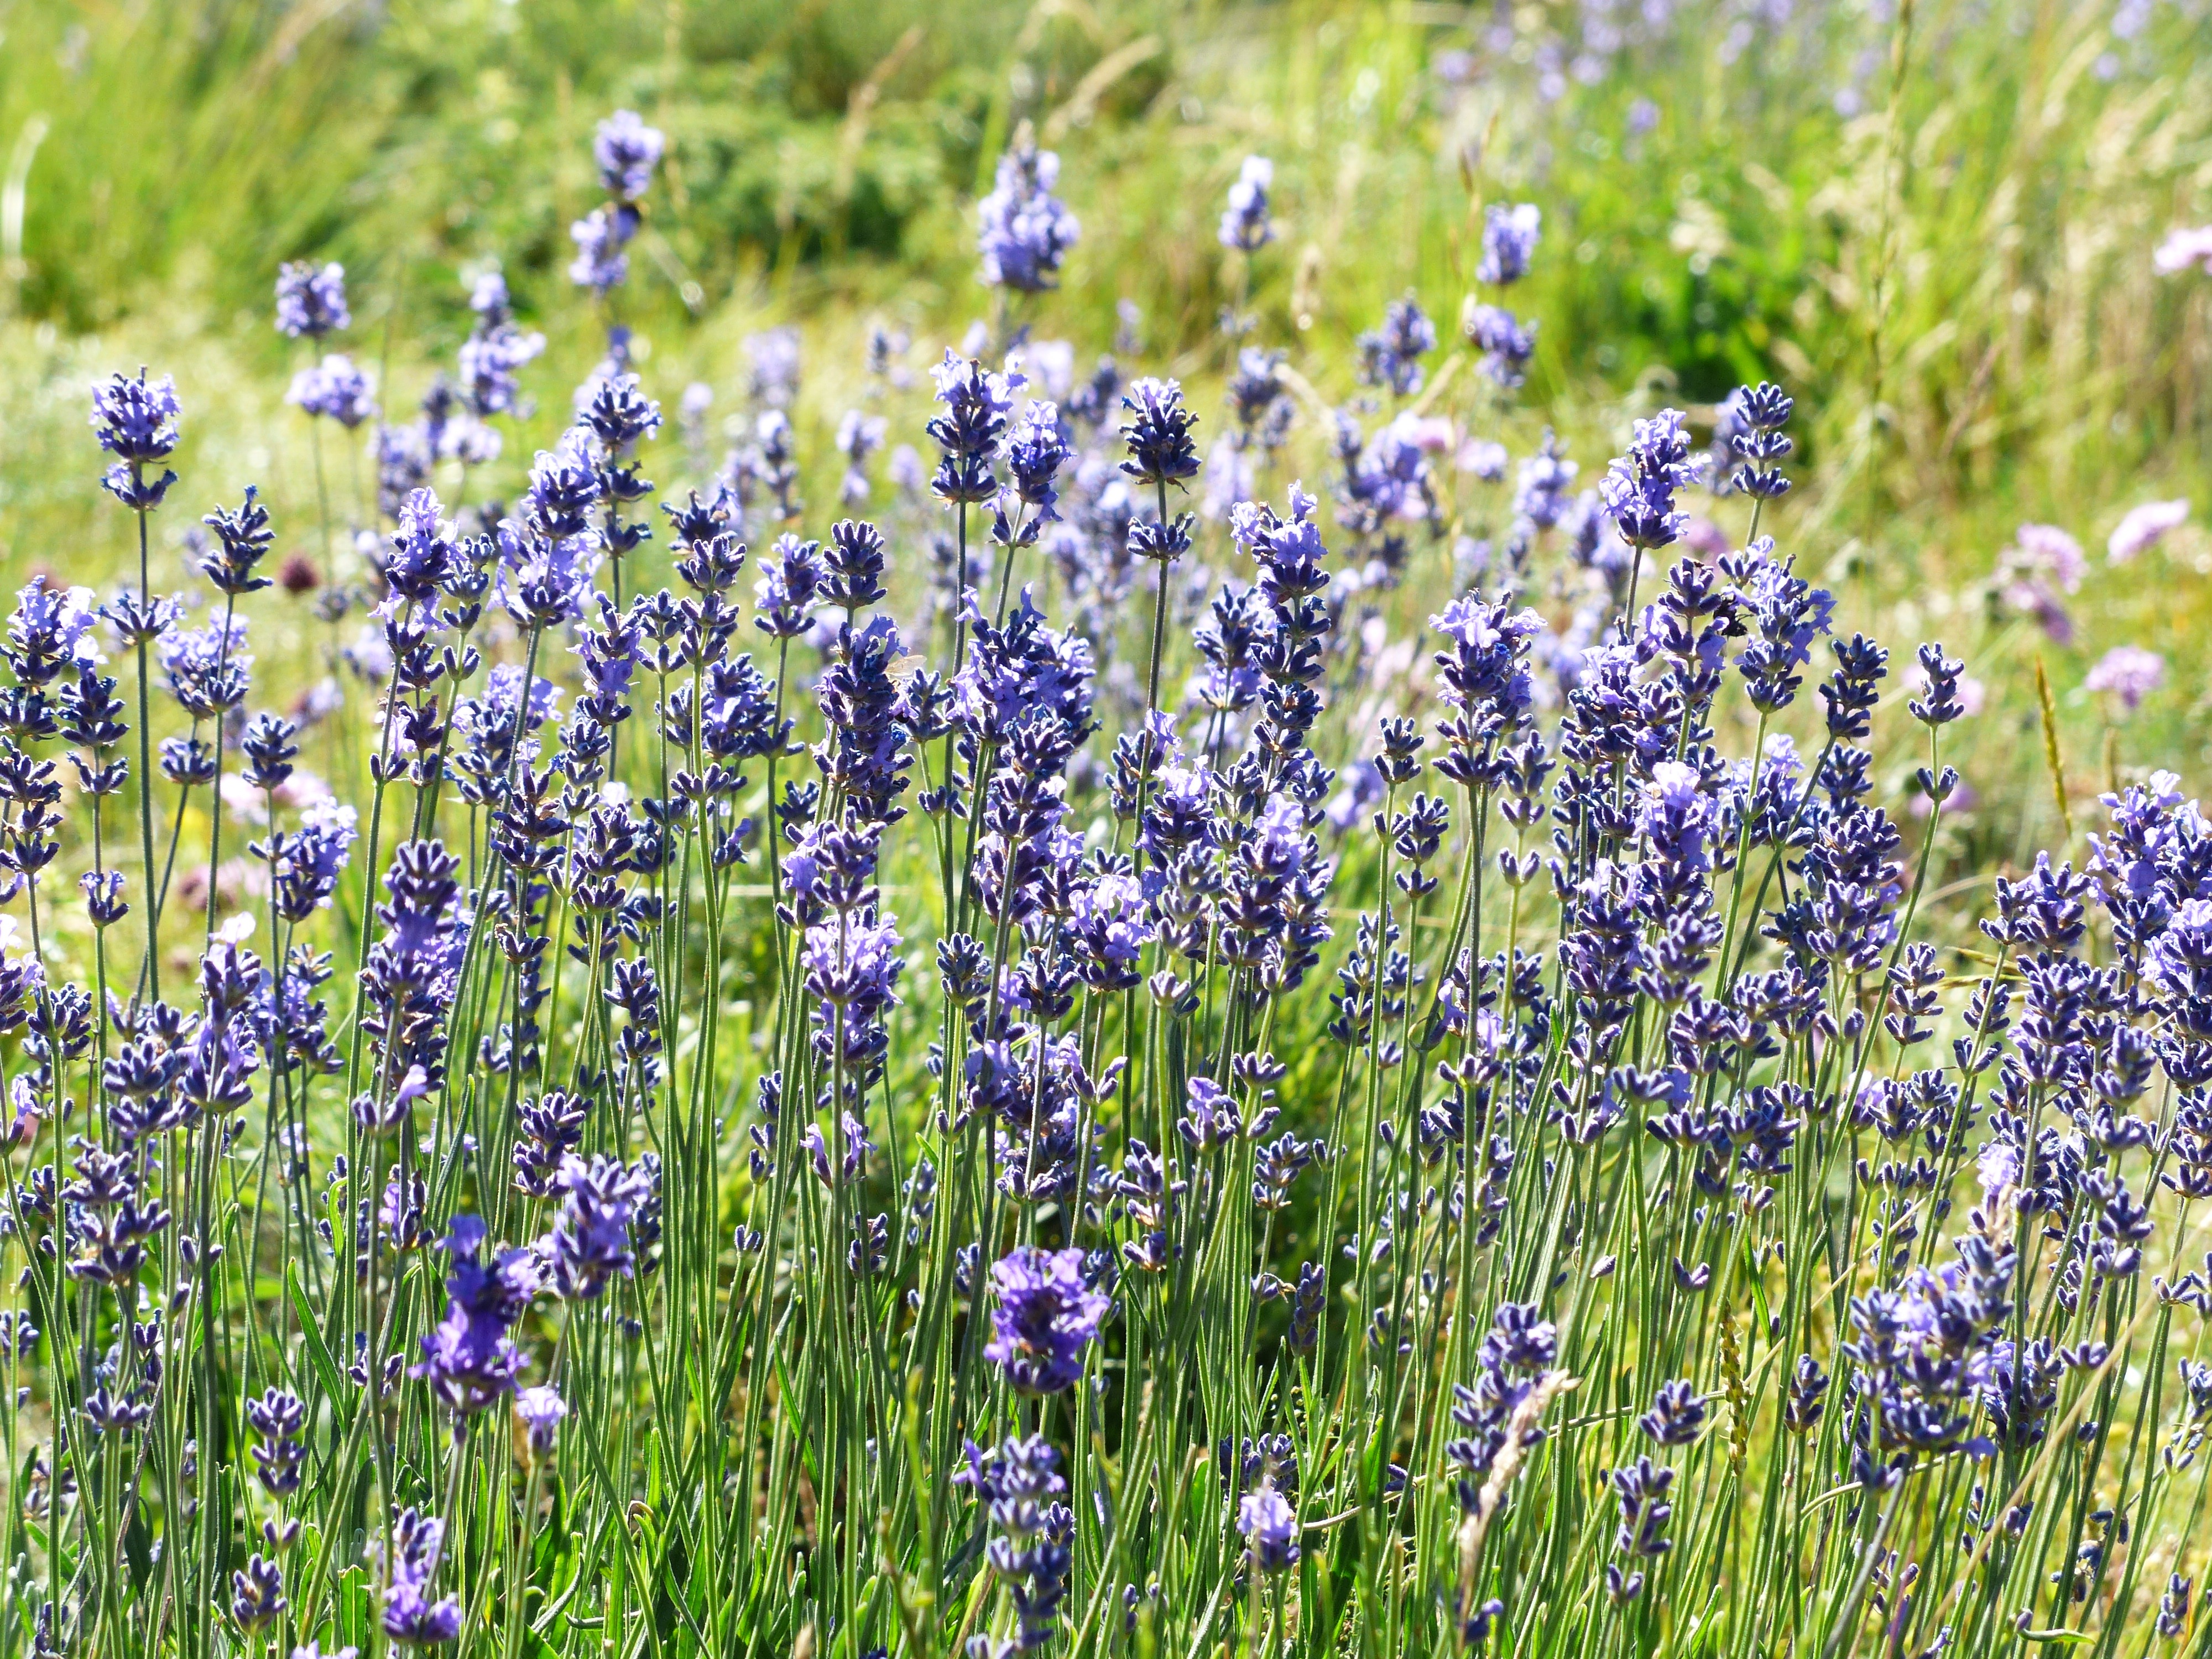
grass, plant, field, meadow, prairie, flower, purple, herb, crop, botany, flora, lavender, wildflower, flowers, wild plant, smell, bluebonnet, lupin, medicinal plant, inflorescence, flowering plant, lamiaceae, lavender flowers, wildblue, true lavender, narrow leaf lavender, lavandula angustifolia, lavandula officinalis, lavandula vera, scented plant, grass family, land plant, english lavender, french lavender